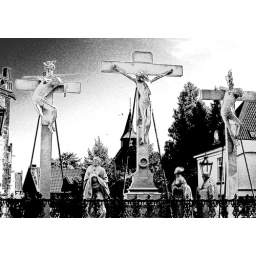
special wish of carloscoutinho: now in black and white